Satin stitch

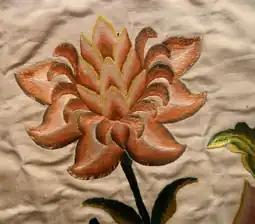
Satin stitch in silk. Detail of an altar frontal, France or Italy, 1730–40, Los Angeles County Museum of Art, M.2009.76.

In sewing and embroidery, a satin stitch or damask stitch is a series of flat stitches that are used to completely cover a section of the background fabric. Narrow rows of satin stitch can be executed on a standard sewing machine using a zigzag stitch or a special satin stitch foot.